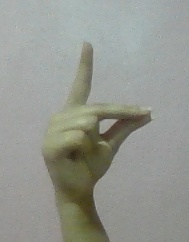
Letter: ta